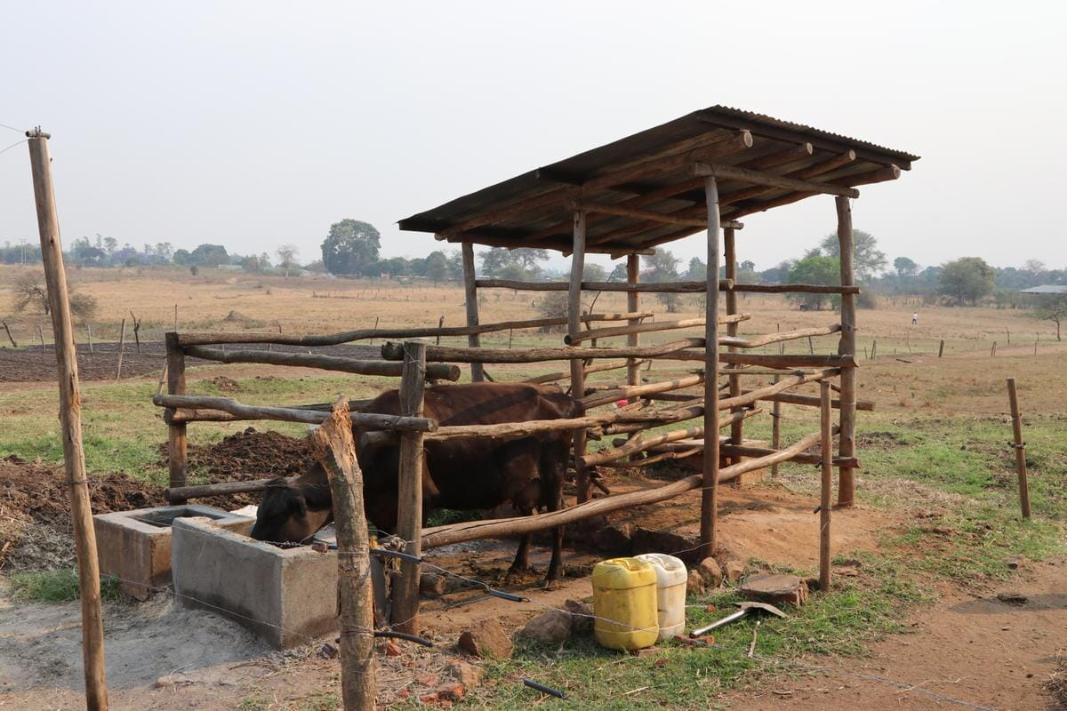
Makazi rahisi ya mbao yaliyo wazi pande zote, yaliyo simama katika uwanja mkavu na mpana chini ya paa la bati ngombe  mwenye rangi nyeusi amesimama karibu na pori ya saruji.